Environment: real
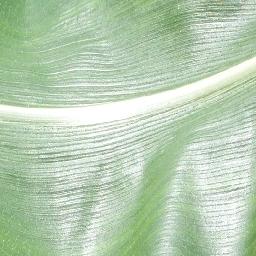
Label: healthy